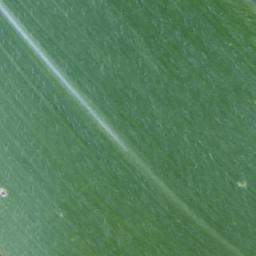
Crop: corn
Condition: (maize)_healthy